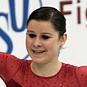
Age: 17